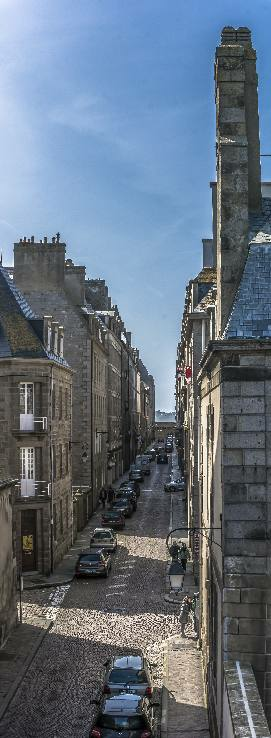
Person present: No